Starsuckers

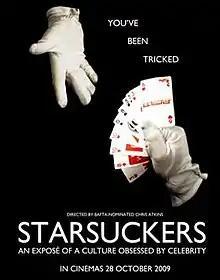

Starsuckers is a 2009 British documentary film aiming to expose the "shams and deceit involved in creating a pernicious celebrity culture".